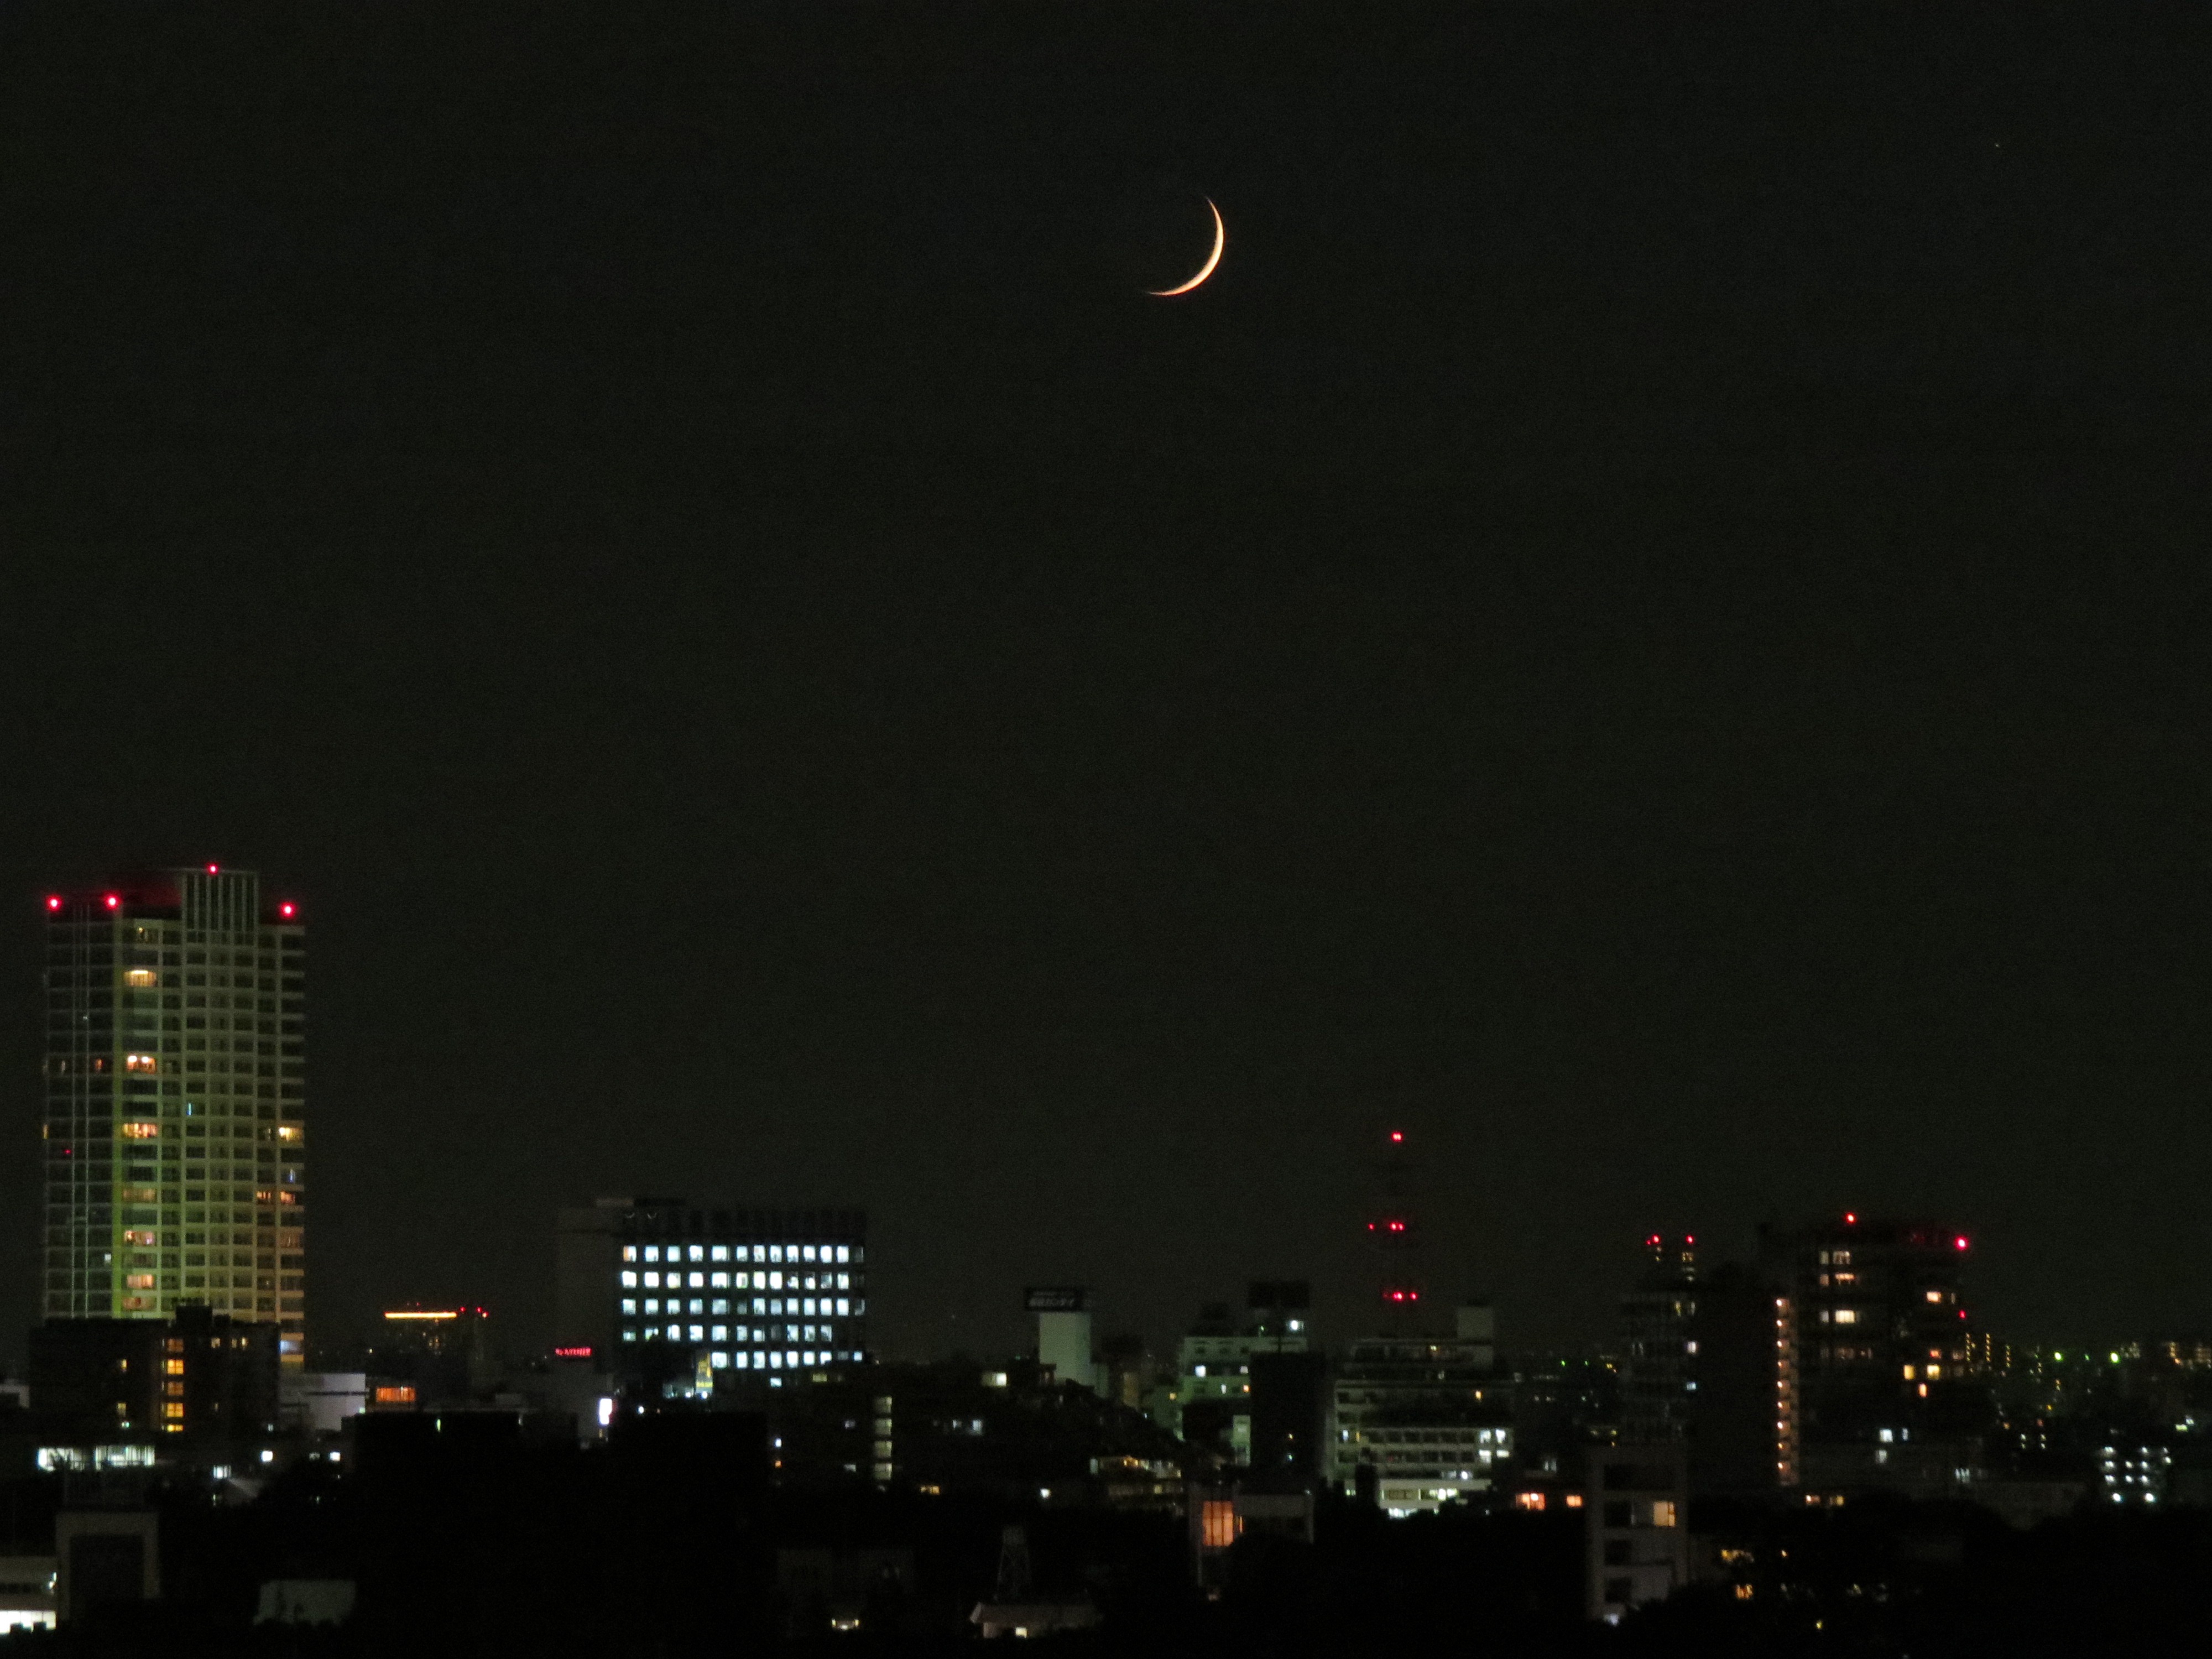
architecture, skyline, night, building, city, skyscraper, urban, cityscape, downtown, dusk, evening, tower, scenic, scenery, landmark, darkness, metropolitan, moon, full moon, tokyo, buildings, night time, crescent, metropolis, atmosphere of earth